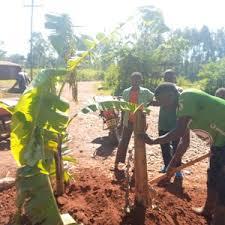
Ndizi ni zao muhimu sana linalopandwa na kuliwa na watu wengi duniani. Hususan katika nchi za kitropiki kama Kenya, Uganda, na Tanzania. Ni zao la chakula ambalo.